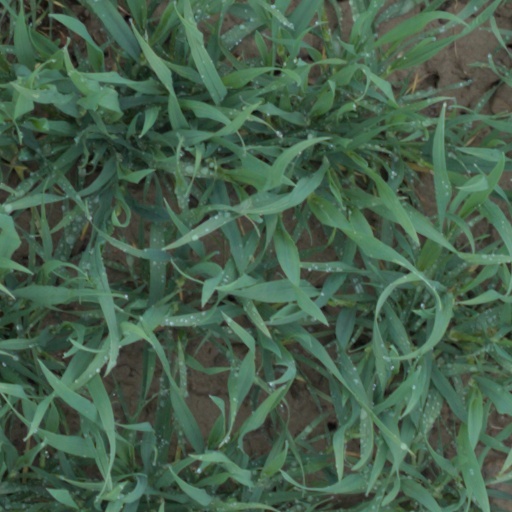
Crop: wheat